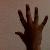
The image shows a hand gesture representing the number 5 in Indian Sign Language.